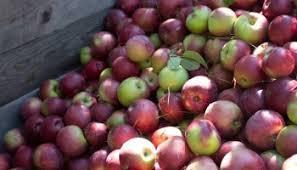
Label: apples